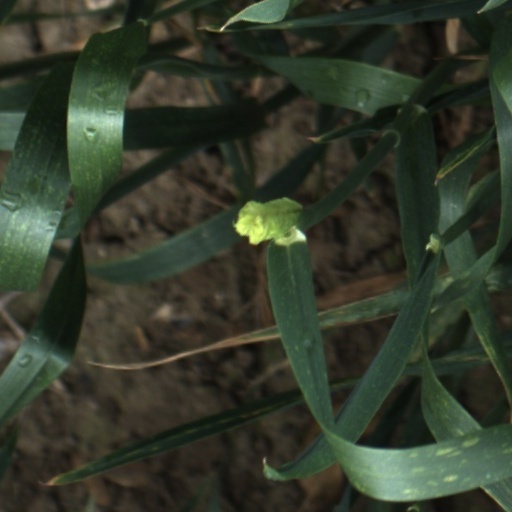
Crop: wheat